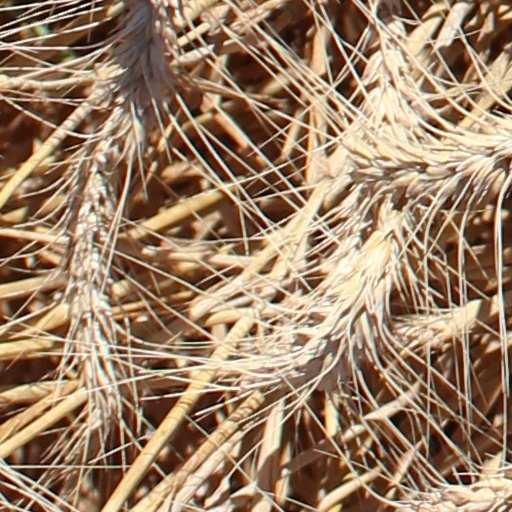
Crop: wheat